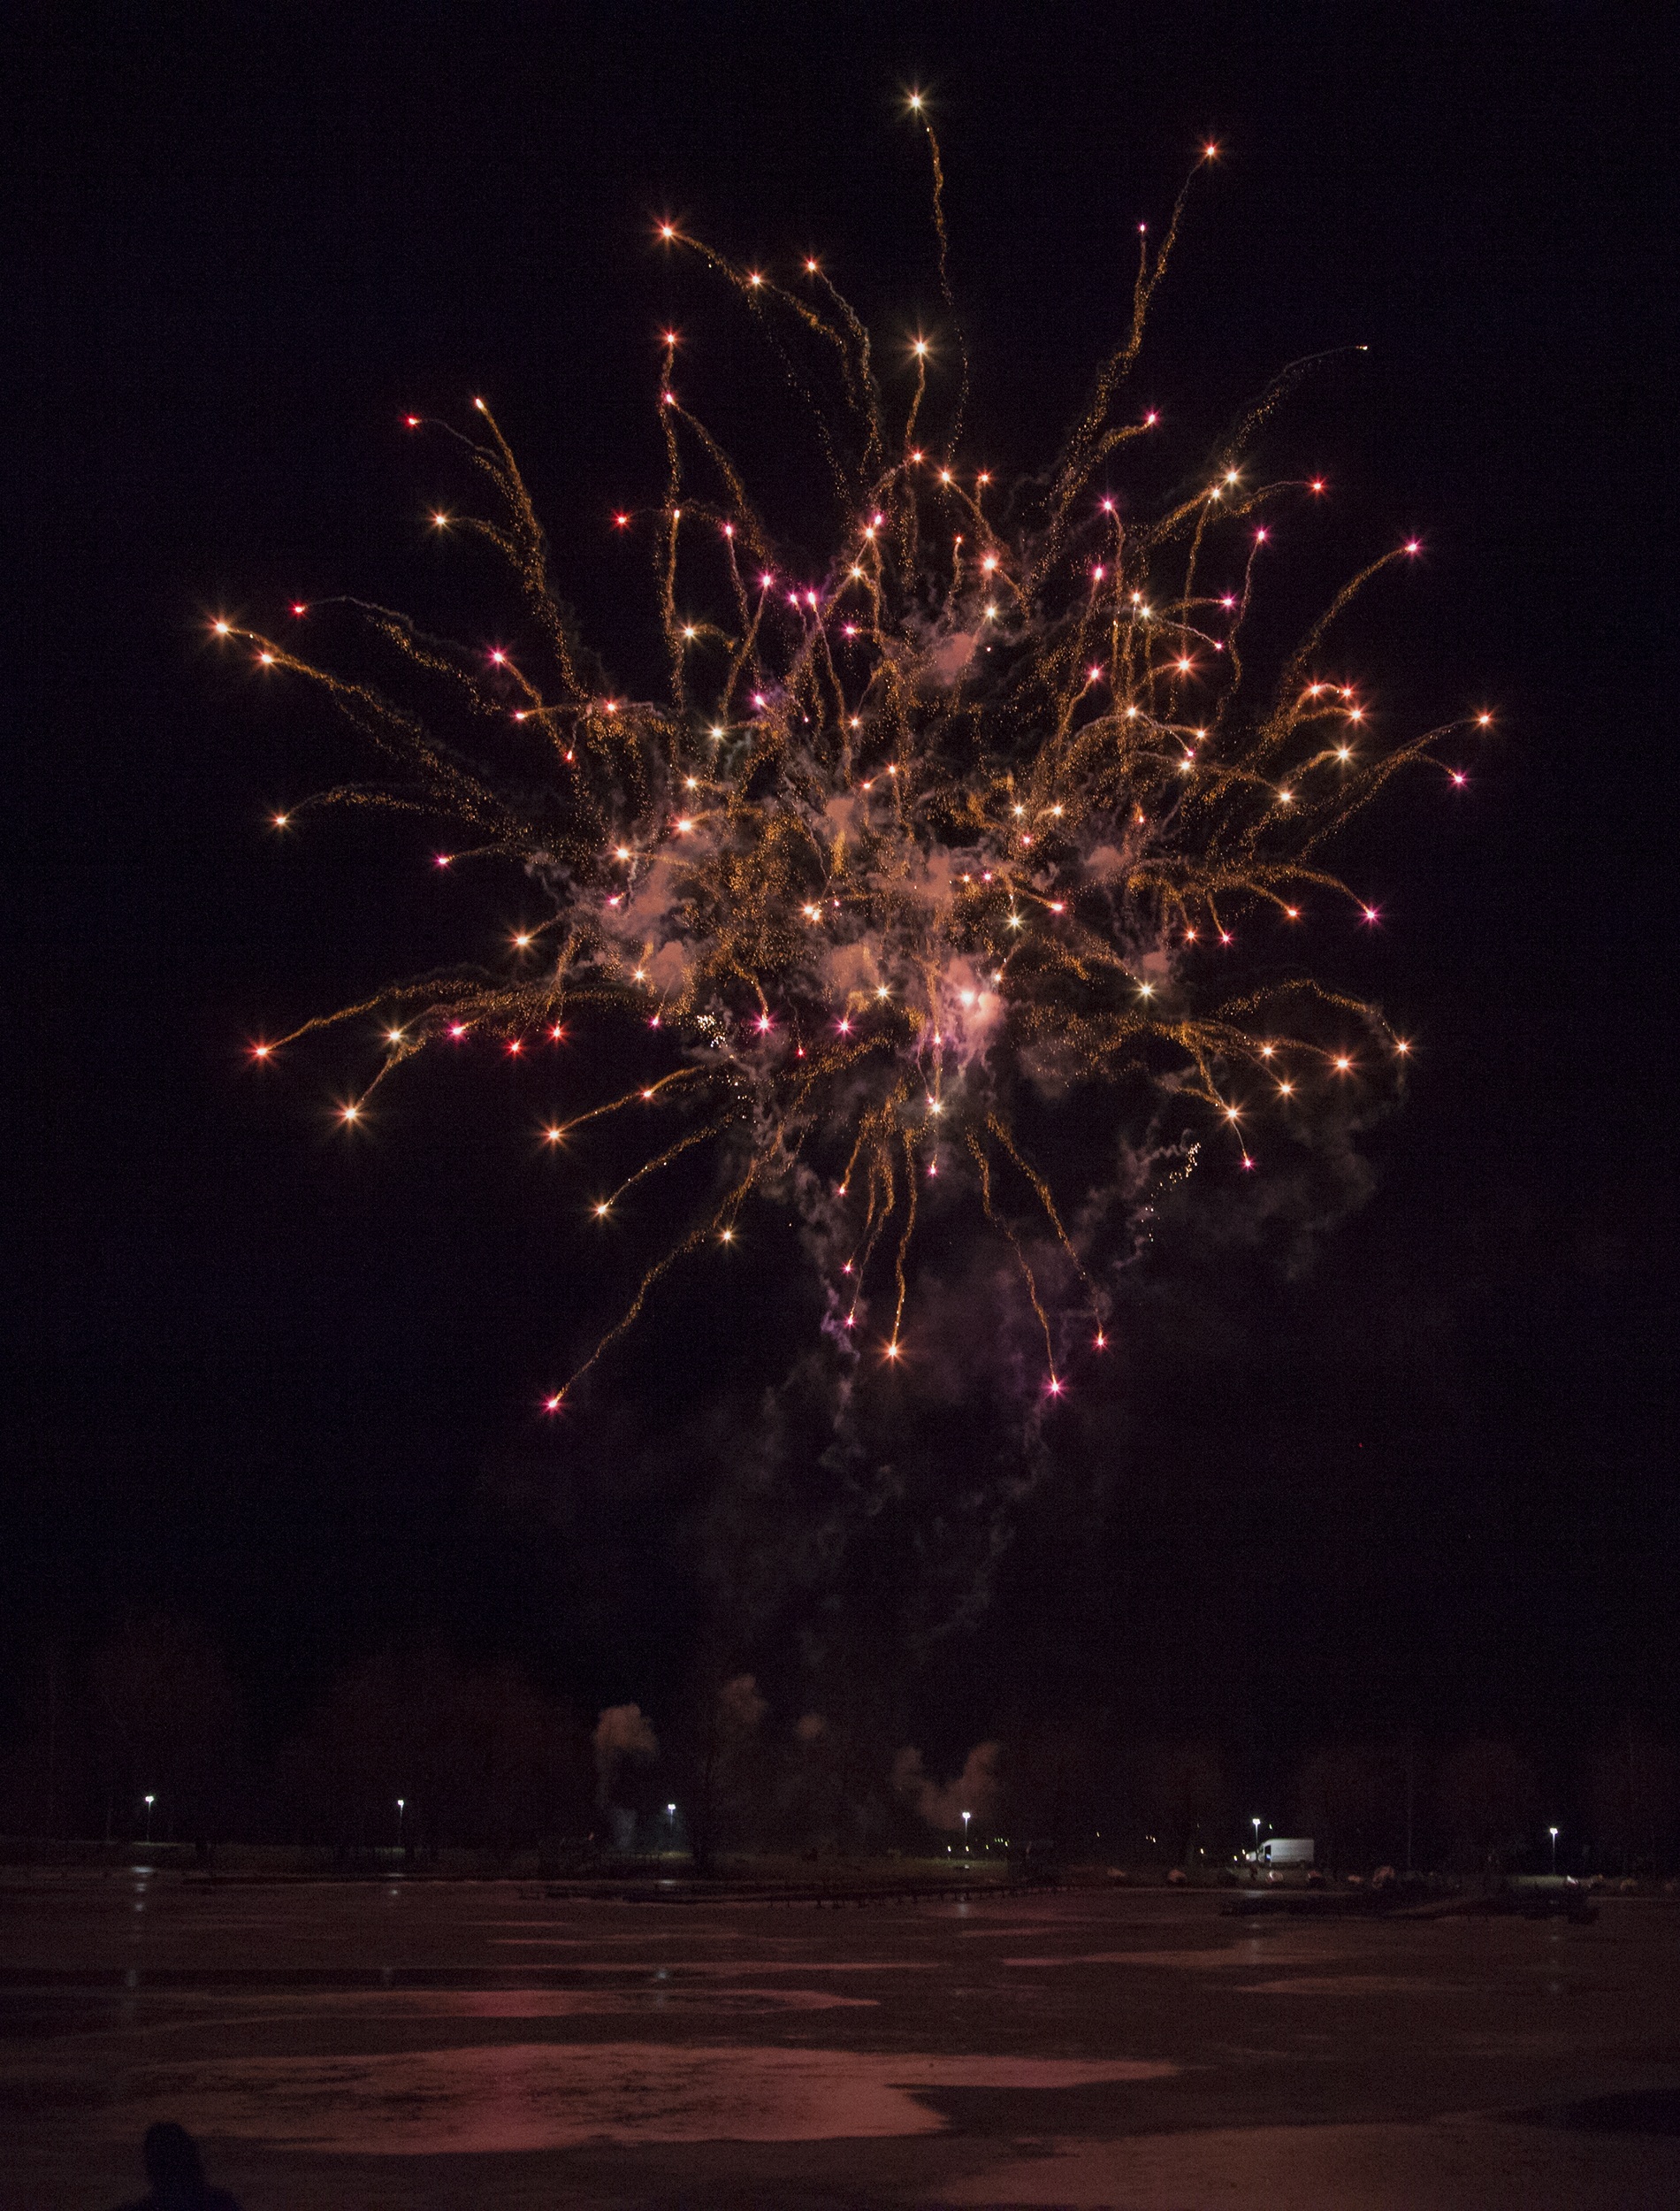
sky, night, recreation, sparkler, red, darkness, new year, festival, fireworks, fete, event, midnight, new year's eve, happy new year, new year 2017, atmosphere of earth, computer wallpaper, public event, explosive material